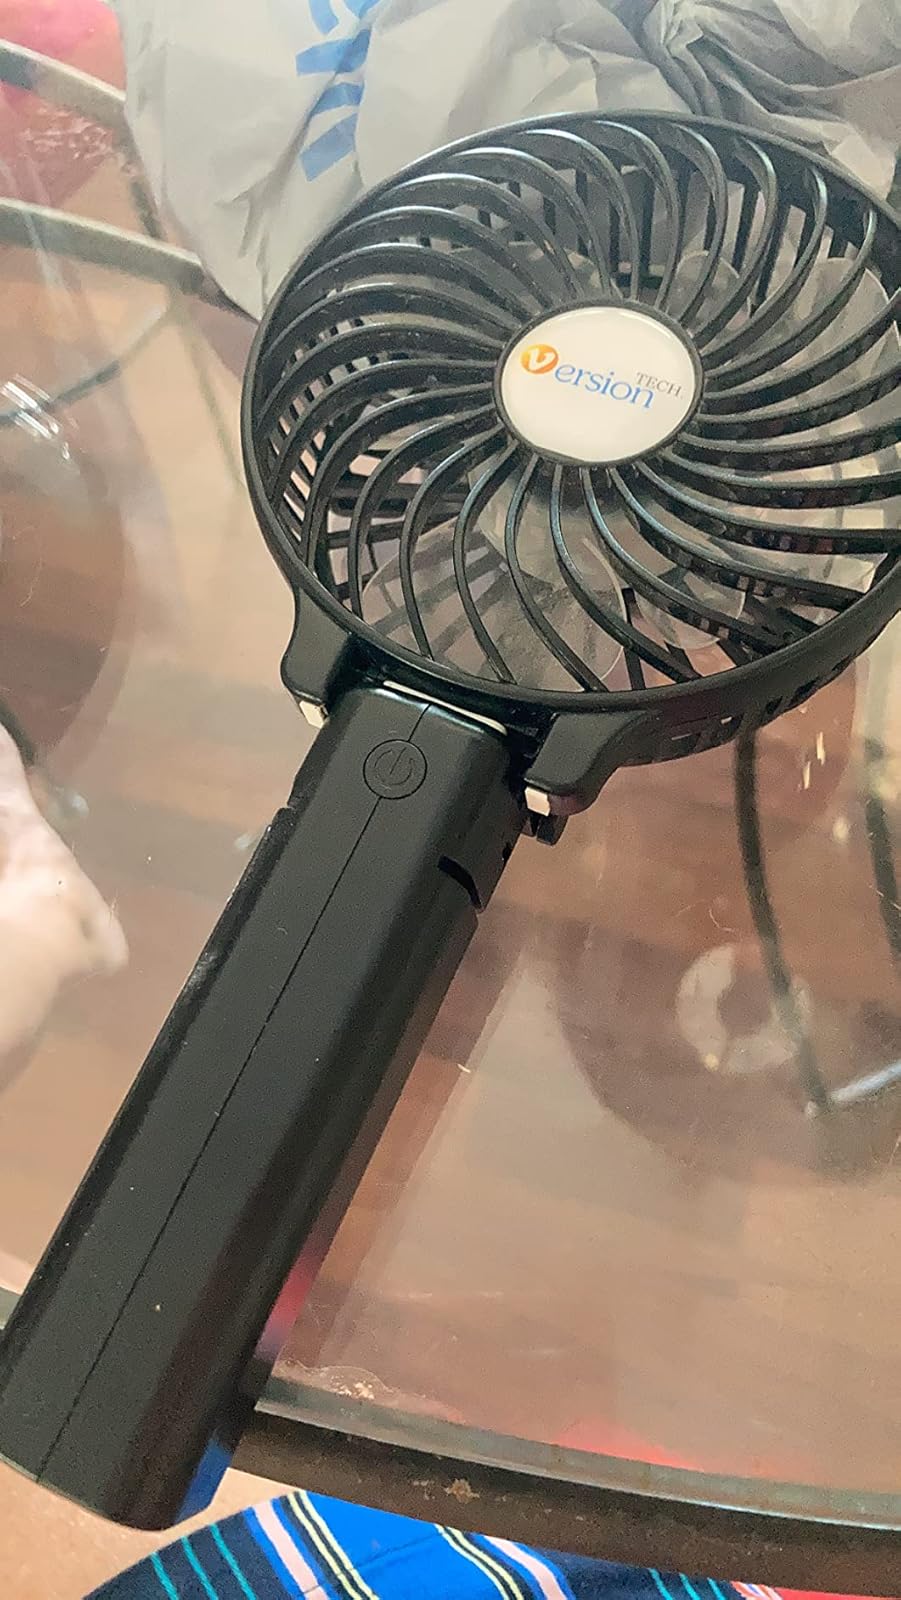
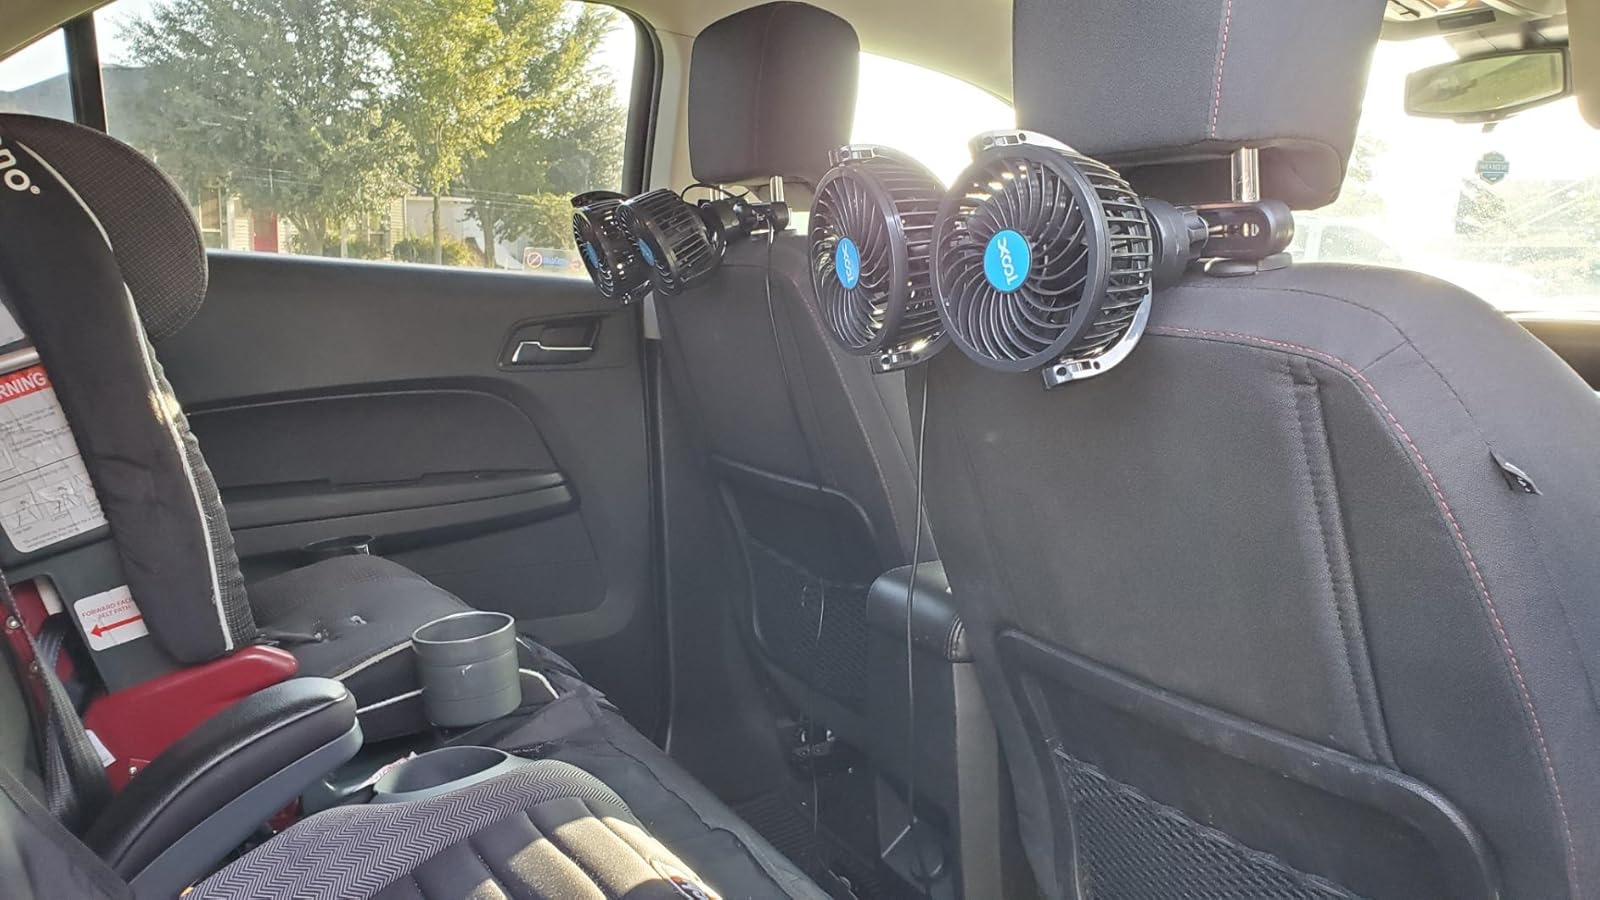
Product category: fan
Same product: no